Walter Russell Mead

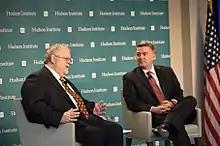
Walter Russell Mead discussing foreign policy challenges with Senator Cory Gardner in October 2017

In 2001, Mead published "Special Providence: American Foreign Policy and How it Changed the World". It won the Lionel Gelber Award for the best book in English on International Relations in 2002. The Italian translation won the Premio Acqui Storia, an annual award for the most important historical book published. "Special Providence," which stemmed from an article originally published in the Winter 1999/2000 issue of "The National Interest", "The Jacksonian Tradition," describes the four main guiding philosophies that have influenced the formation of American foreign policy in history: the Hamiltonians, the Wilsonians, the Jeffersonians, and the Jacksonians.